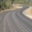
Label: road